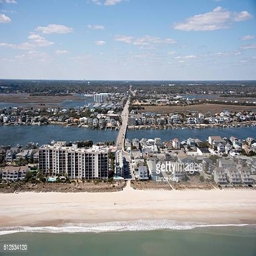
an aerial view along the shoreline